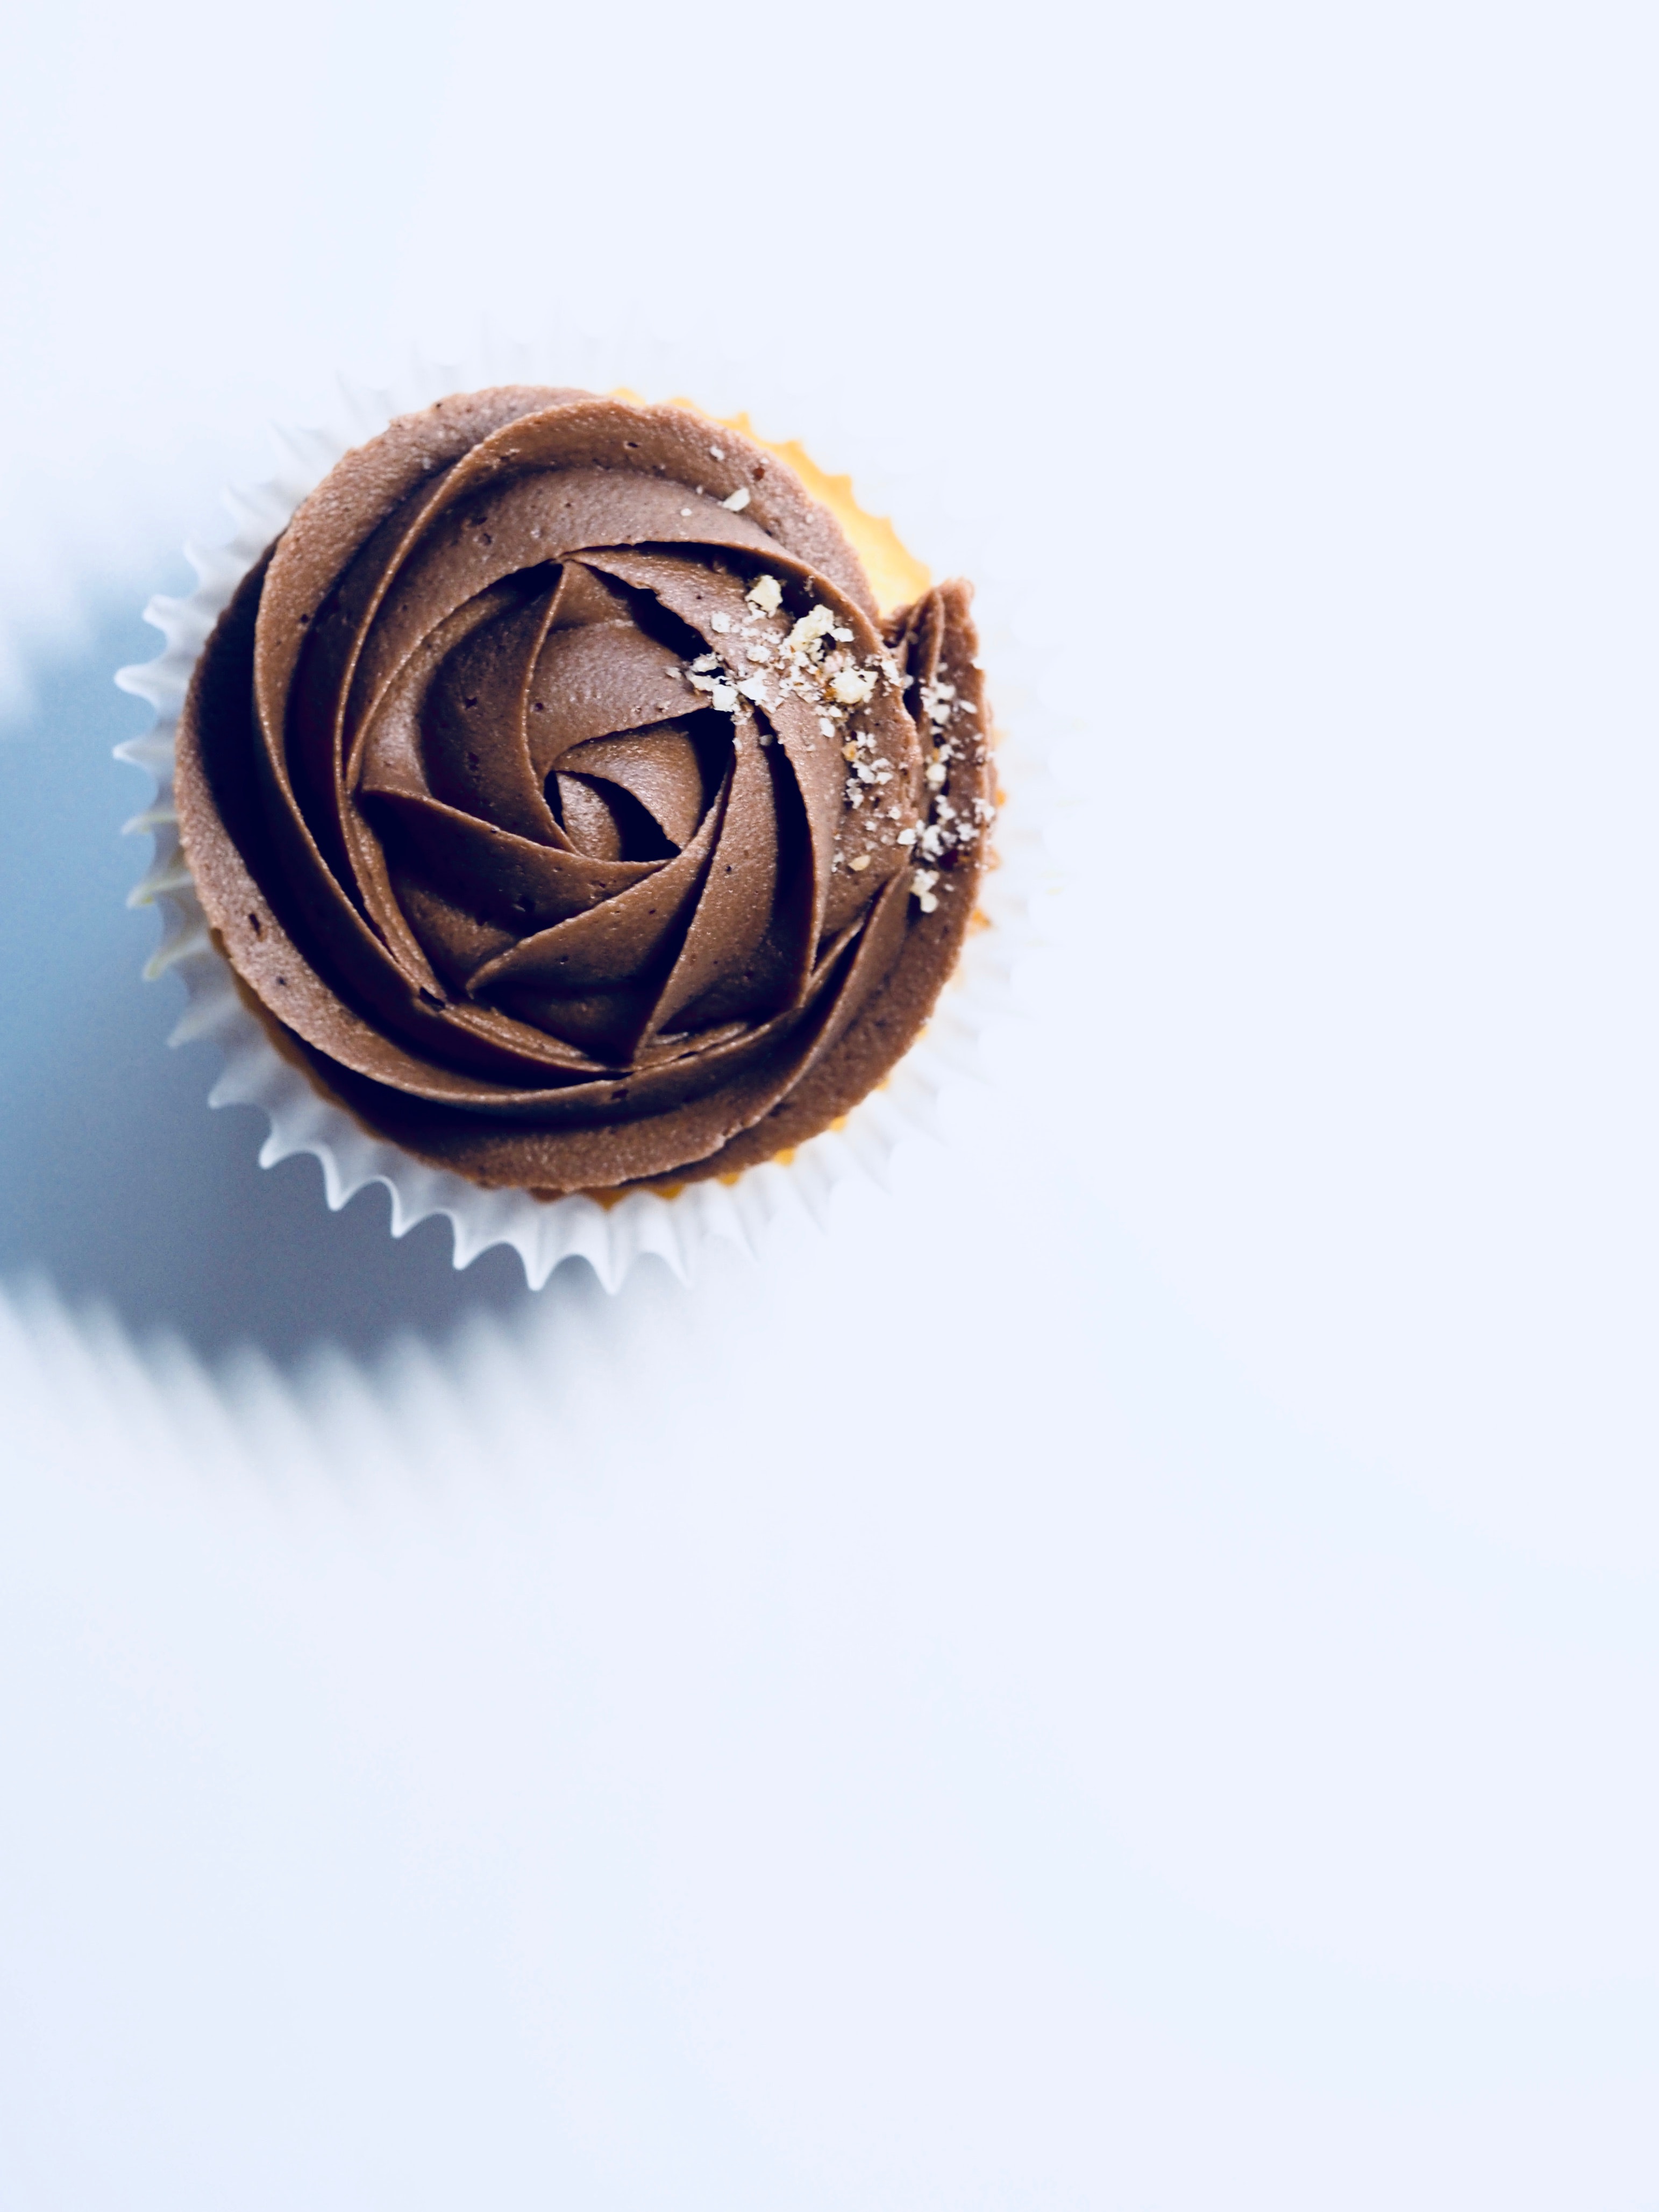
chocolate, cupcake, food, cake, fashion accessory, dessert, ganache, buttercream, jewellery, baked goods, ring, metal